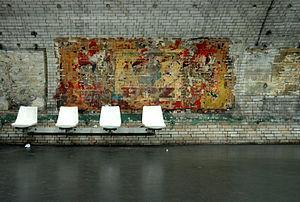
Joseph-André Motte (Français, 1925-2013): siège ""Motte"", RATP 1973, coque en tôle 10/20 emboutie et émaillée sur rails métalliques, station de métro Porte de Vincennes à Paris en restauration.
Porte de Vincennes est une station de la ligne 1 du métro de Paris, située à la limite des 12ᵉ et 20ᵉ arrondissements de Paris.